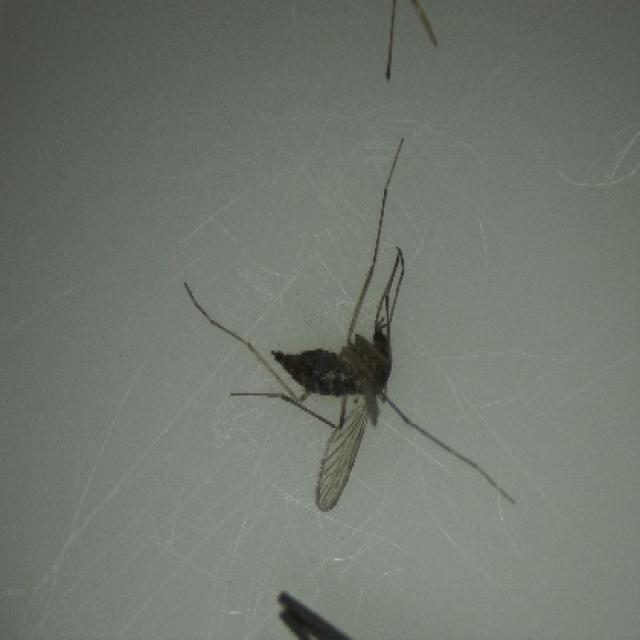
Species: aedes_vexans